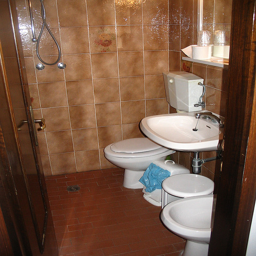
A small brown bathroom with a sink and two toilets.
A small bathroom with brown tile walls and floor.
There is a bathroom with a shower, sink, and two toilets.
A BATHROOM WITH A TOILET A SINK AND MIRROR
An open shower over the toilet makes for a compact bathroom.